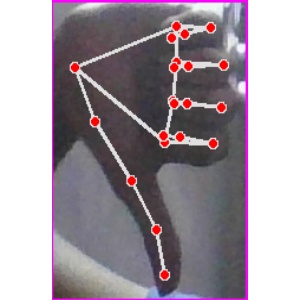
अक्षर: फ